Mahuli

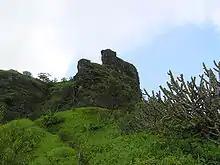
Mahuli fort pinnacle

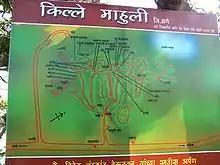
Map of Mahuli and surrounding area at Mahuli

Mahuli Fort, located 2815 ft above sea level, is a popular trekking and rock climbing destination. The nearby pinnacles, including Vazir and Vishnu, contribute to the enduring popularity of the location. The mountain complex consists of a group of two or more hills with common cols and pinnacles.